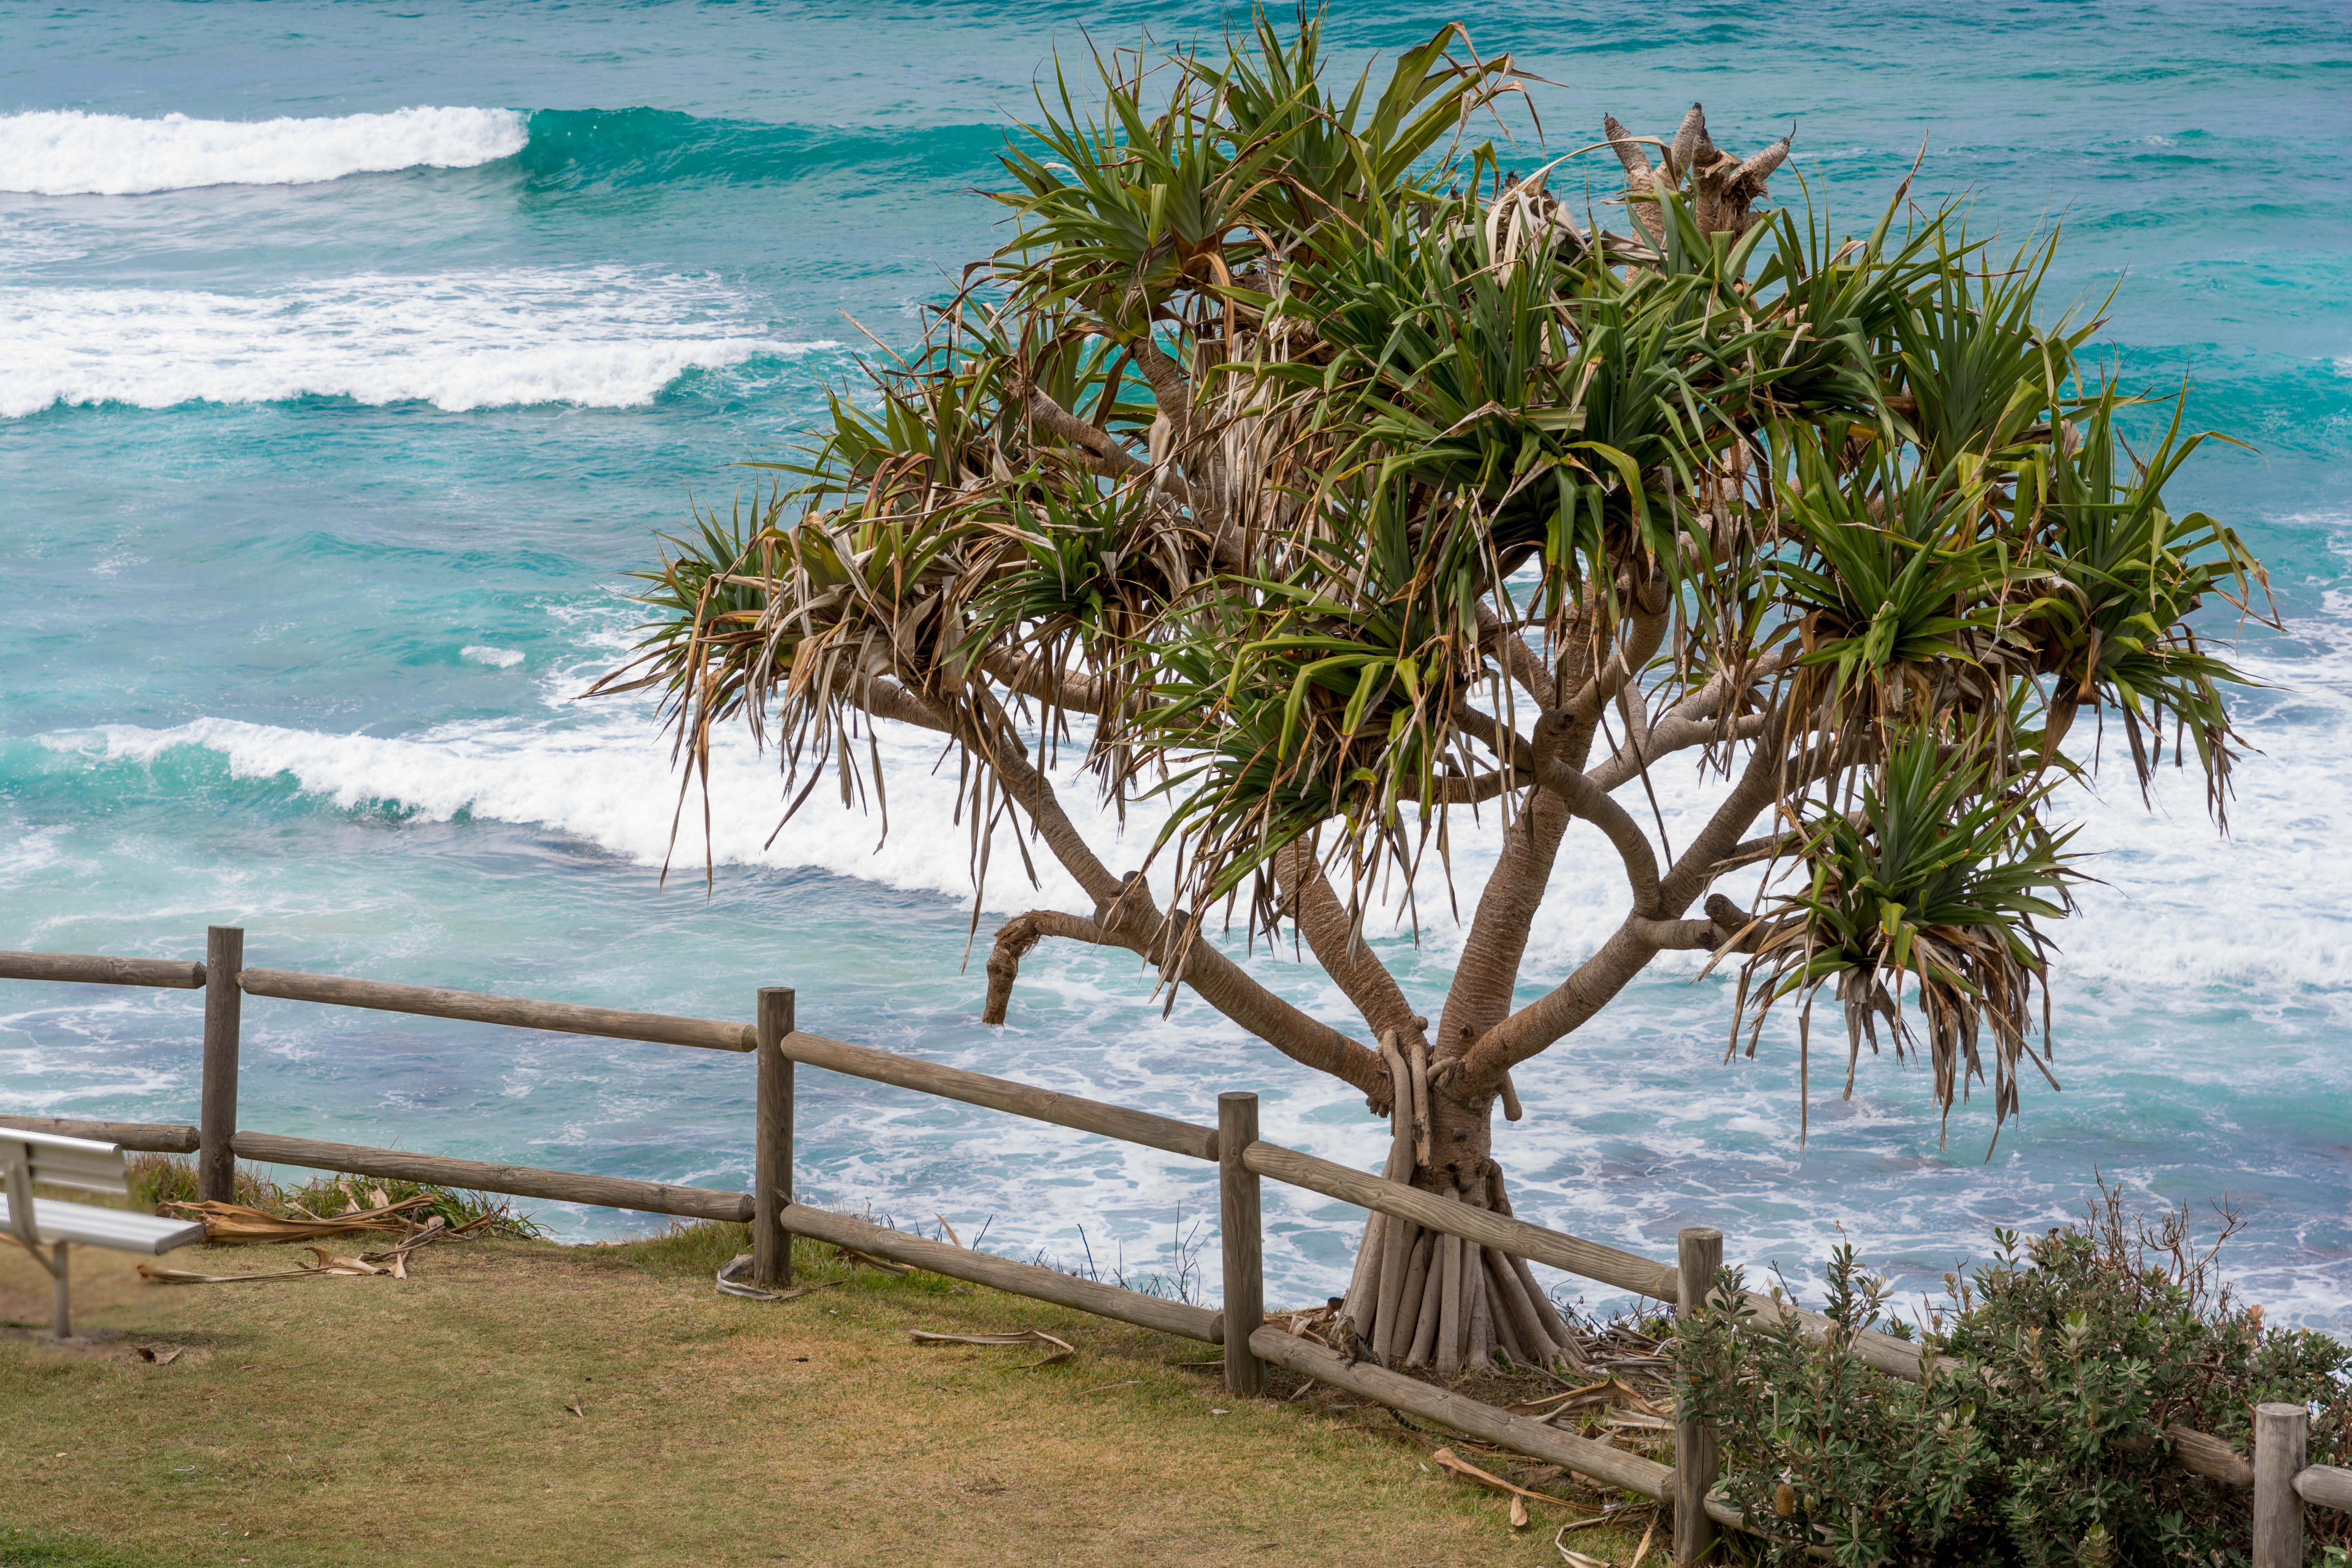
beach, sea, coast, tree, ocean, shore, view, vacation, lagoon, bay, island, nikon, australia, resort, caribbean, d7100, tropics, cape, ballina, woody plant, arecales, palm family